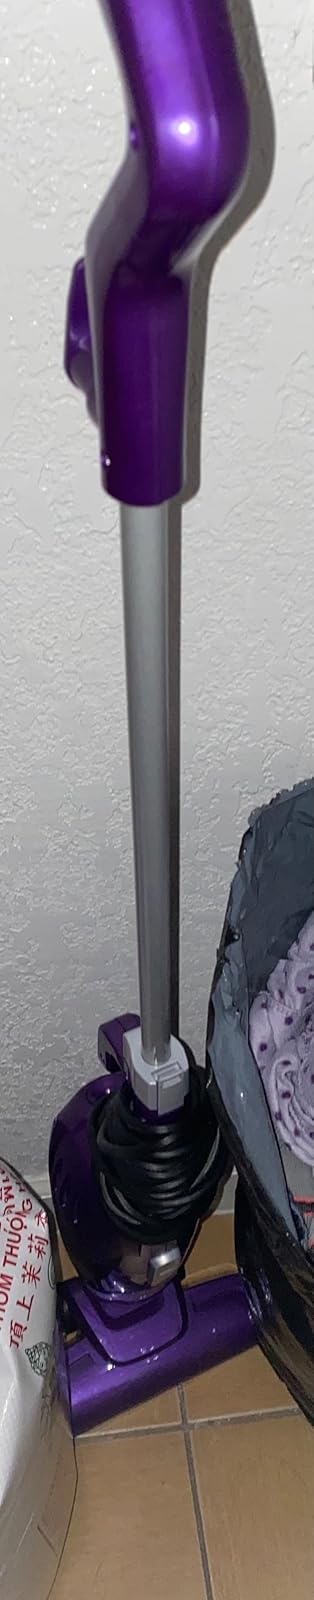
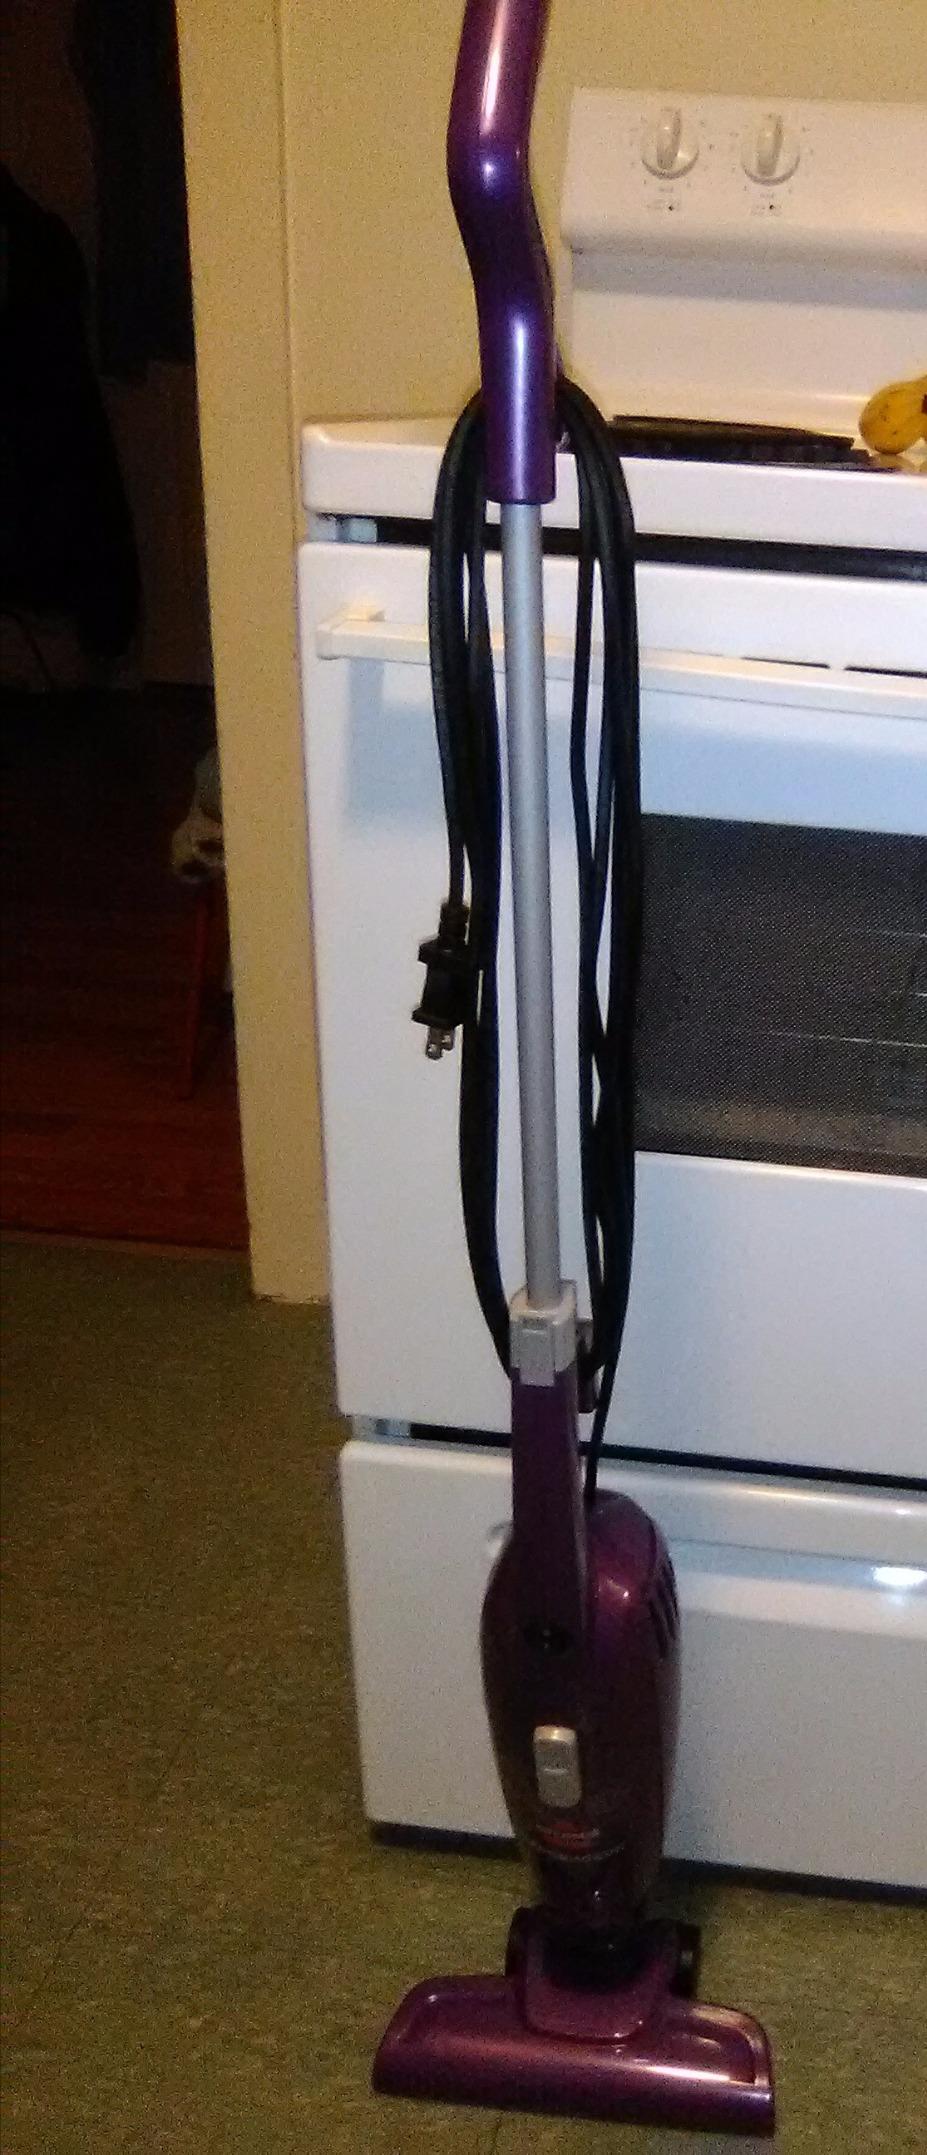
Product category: items_vacuum
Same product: yes